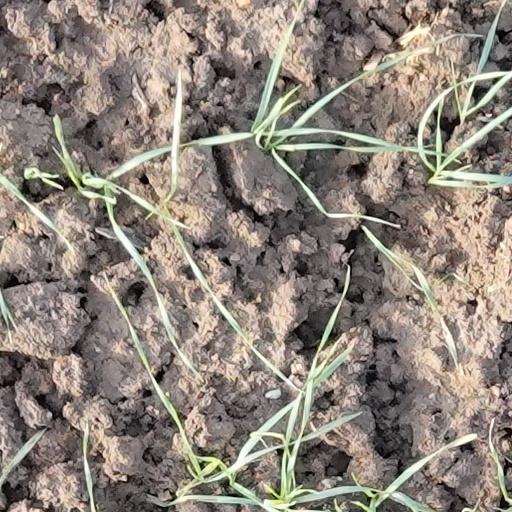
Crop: wheat